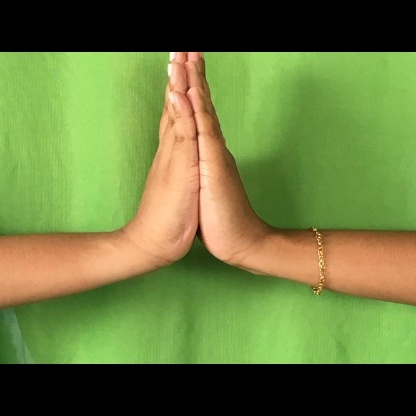
Mudra: Anjali